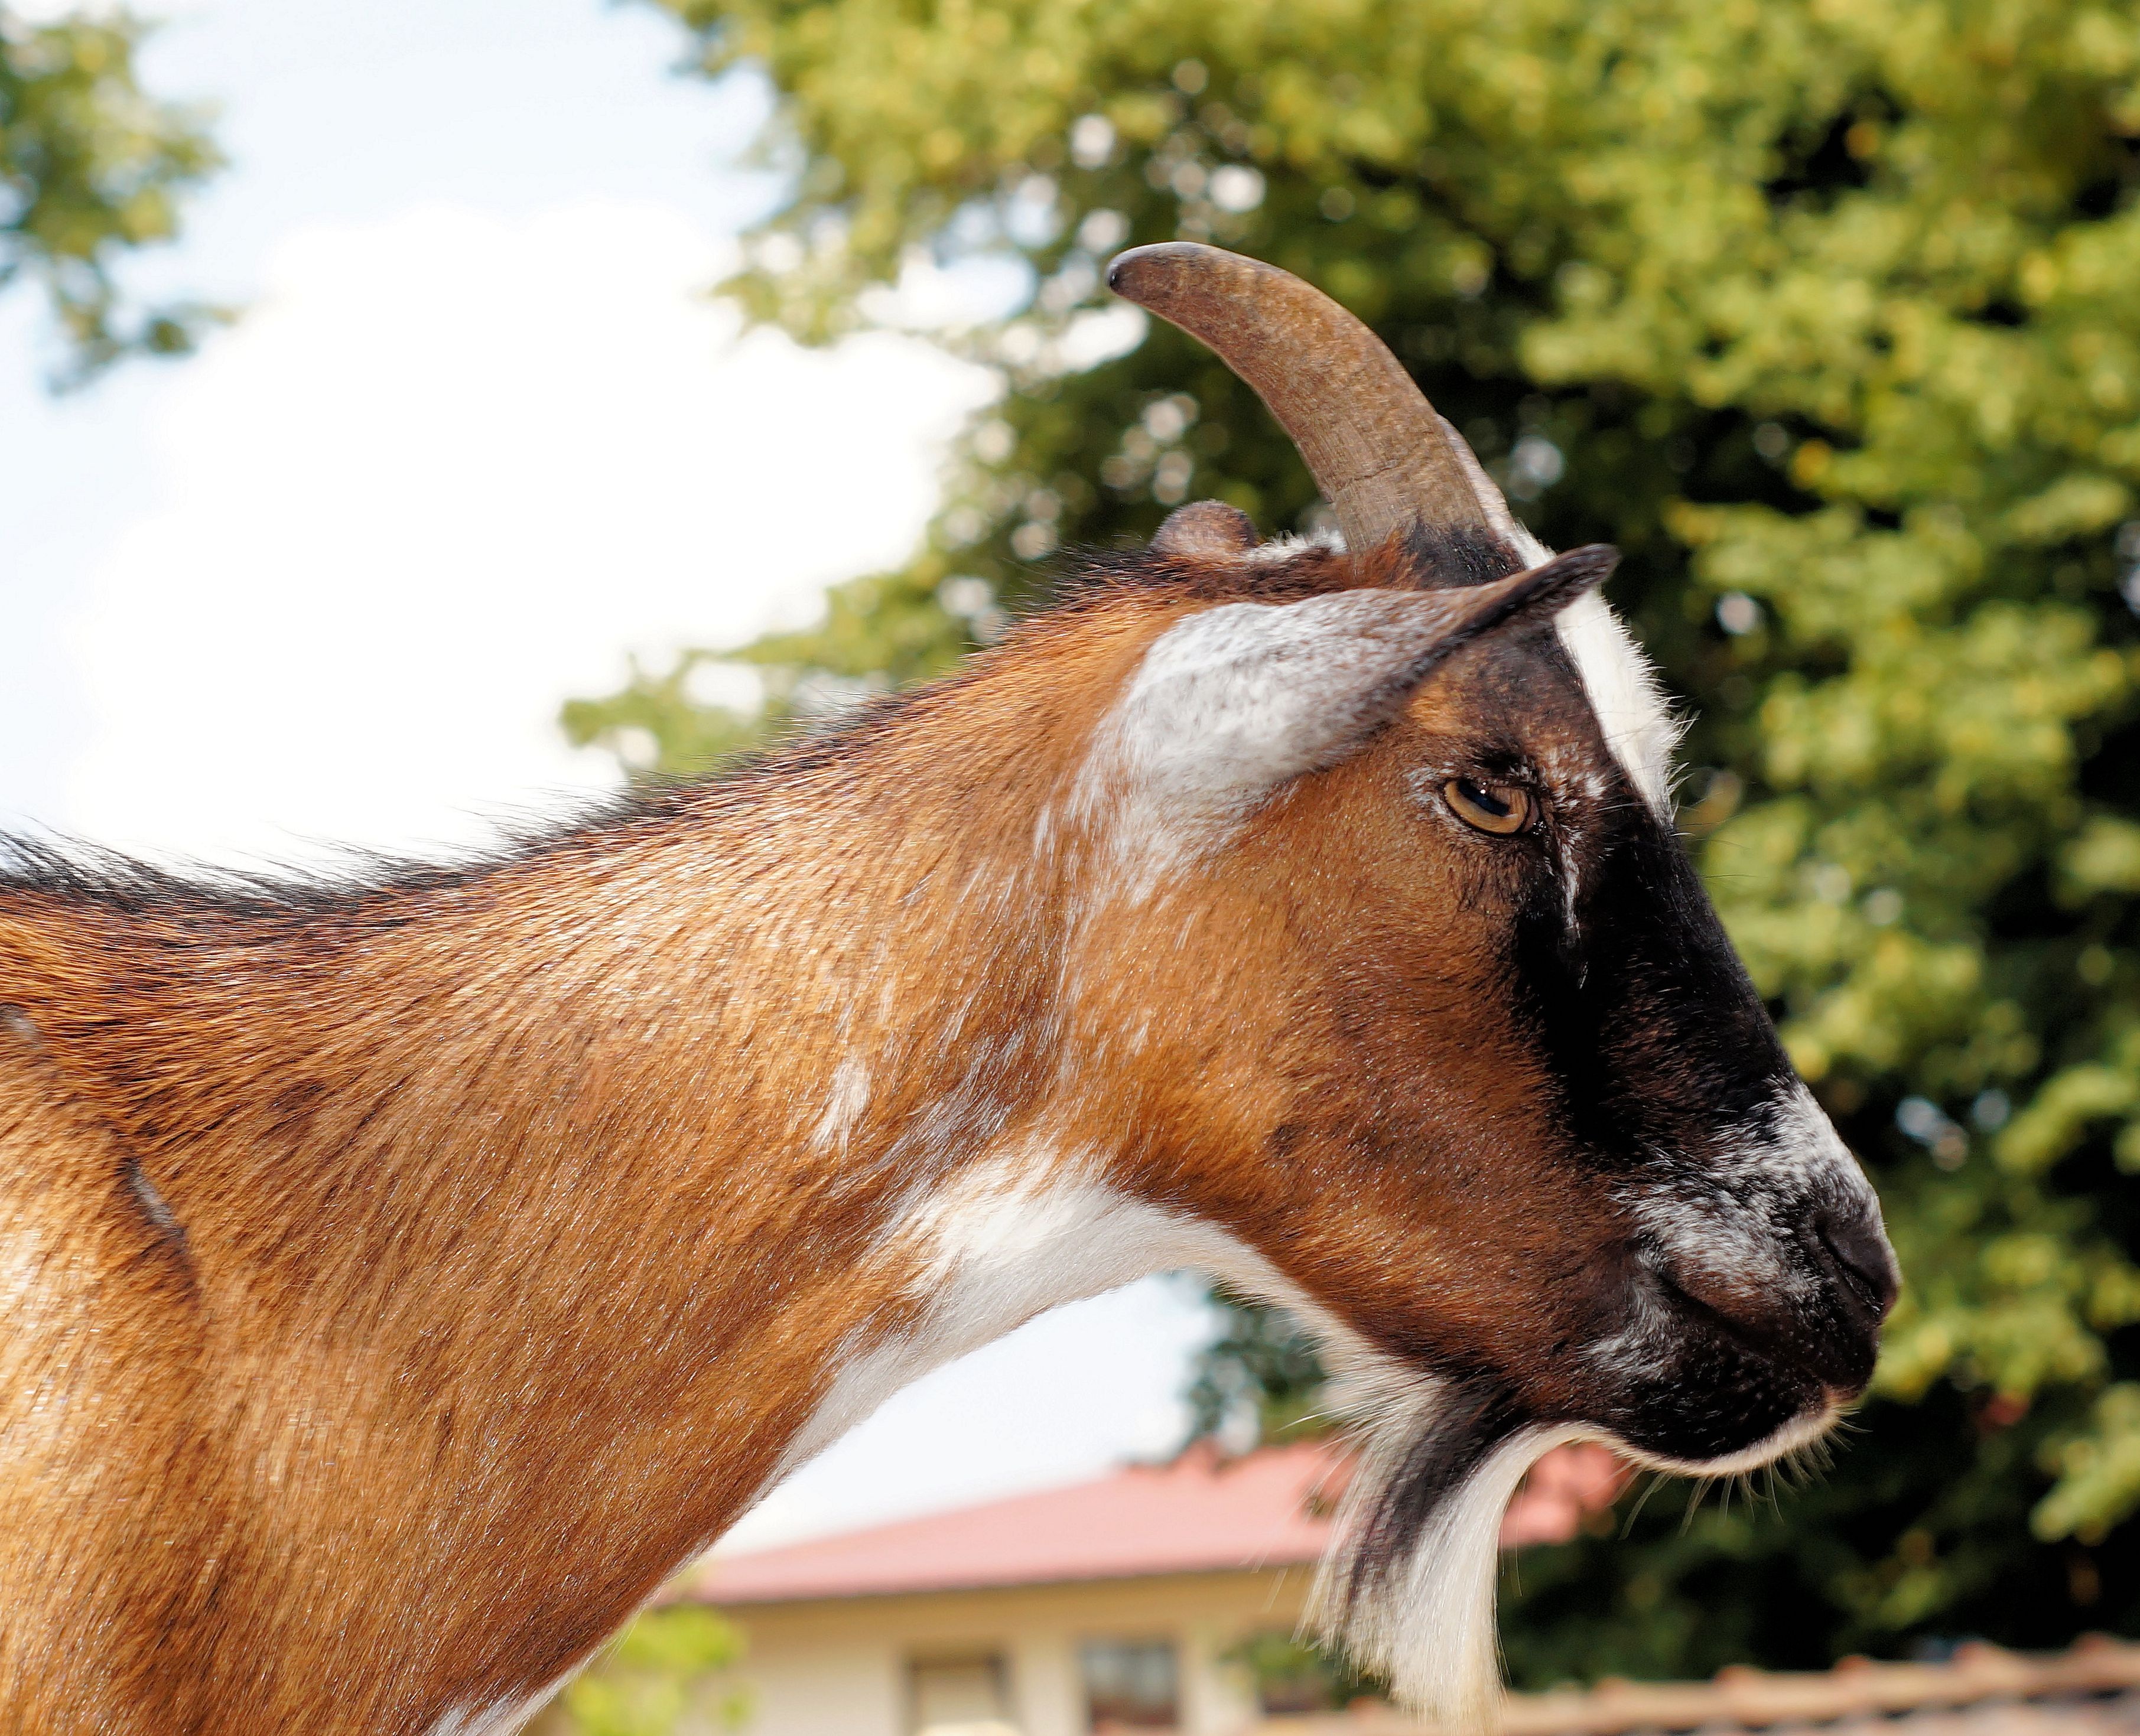
goat, horn, pet, pasture, horse, mammal, mane, fauna, face, goats, vertebrate, mare, horns, goatee, animal husbandry, billy goat, horse like mammal, mustang horse